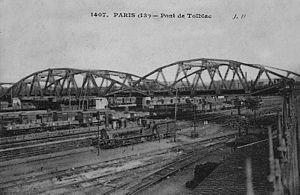
Le pont de Tolbiac surplombe les installations du triage de Tolbiac vers 1910.
Le centre de tri postal de Paris Tolbiac était un bureau-gare de l'Administration des PTT situé dans le 13ᵉ arrondissement de Paris, rue Bruneseau, dans l’emprise de la Gare de Paris-Tolbiac, implanté sous le Boulevard périphérique. Il était spécialisé dans le tri et l’expédition des sacs du trafic dit pondéreux.
La gare de Paris-Tolbiac est une ancienne gare ferroviaire française de la ligne de Paris-Austerlitz à Bordeaux-Saint-Jean, qui était située quartier de la Gare, dans le 13ᵉ arrondissement de Paris en région Île-de-France.
Le viaduc de Tolbiac était un viaduc parisien, construit en 1895. Il servait au franchissement par la rue de Tolbiac des voies du réseau Paris-Austerlitz. Il remplaçait un précédent viaduc, détruit lors d'une tempête. Il a été démantelé en 1996, laissant sa place à une construction sur dalle enjambant la gare de la Bibliothèque François-Mitterrand, préfigurant l'aménagement de la zone dite Paris Rive Gauche. Seule l'arche maçonnée franchissant la rue du Chevaleret subsiste. Le viaduc est entreposé en pièces à Auneau pendant une vingtaine d'années, dans l'Eure-et-Loir.